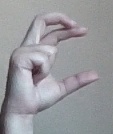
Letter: thal